Rest in peace

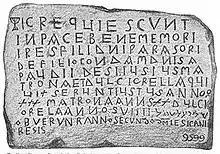
A 7th-century gravestone from Narbonne beginning with and includes the Hebrew phrase "שלום על שראל" (peace be upon Israel). It has been interpreted variously as an "inscription relating to the Jews of France", or as a Jewish inscription.

The phrase was first found on tombstones some time before the fifth century. It became ubiquitous on the tombs of Christians in the 18th century, and for High Church Anglicans, Methodists, as well as Roman Catholics in particular, it was a prayerful request that their soul should find peace in the afterlife. When the phrase became conventional, the absence of a reference to the soul led people to suppose that it was the physical body that was enjoined to lie peacefully in the grave. This is associated with the Christian doctrine of the particular judgment; that is, that the soul is parted from the body upon death, but that the soul and body will be reunited on Judgment Day.